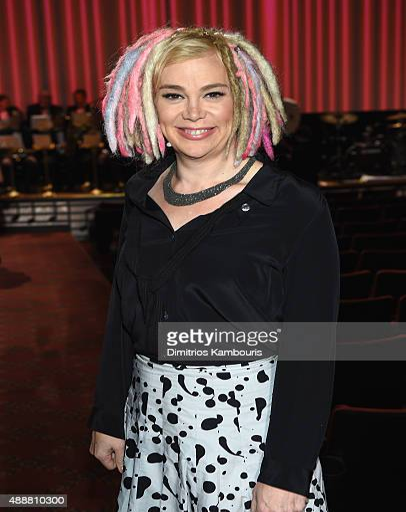
tv programme creator attends the spring fashion show during fashion week